EastEnders 40th Anniversary Week

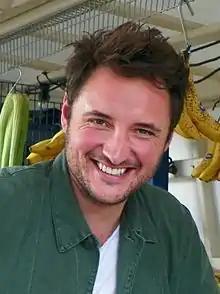
After James Bye ("pictured") decided to leave his role as Martin Fowler, Clenshaw decided that Martin would die in the live episode.

Upon the announcement, Clenshaw addressed that the show had begun bringing characters back for stints and promised more to build up to the week of the anniversary. Shortly before, it was reported that actress Louisa Lytton would be returning to her role as Ruby Allen after three years of absence. In December 2024, it was announced that the anniversary would feature a return of Paul Bradley as Nigel Bates after more than 26 years. The trend of returning characters continued when it was confirmed that Ross Kemp was returning to his role as Grant Mitchell for a short stint covering the anniversary, in which he was teased to play a "significant role". In an unannounced surprise, Anita Dobson reprised her role as Angie Watts on the 19 February episode, a cameo appearance 37 years after the character's departure.